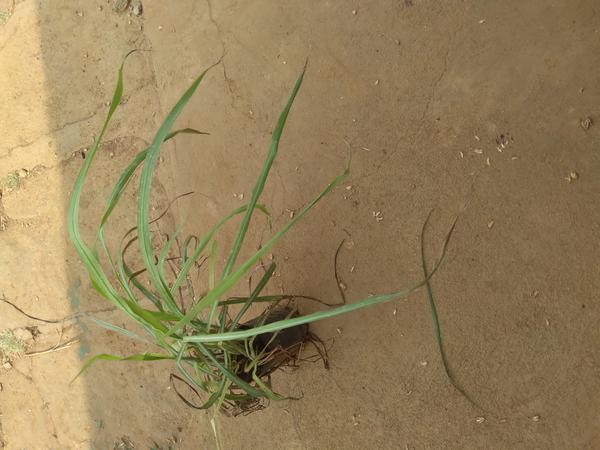
Plant: Lemon_grass